Fetal distress

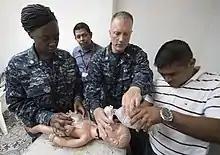
Newborn receiving positive pressure ventilation

Instead of referring to "fetal distress", current recommendations hold to look for more specific signs and symptoms, assess them, and take the appropriate steps to remedy the situation through the implementation of intrauterine resuscitation. Traditionally the diagnosis of "fetal distress" led the obstetrician to recommend rapid delivery by instrumental delivery or by caesarean section if vaginal delivery is not advised.